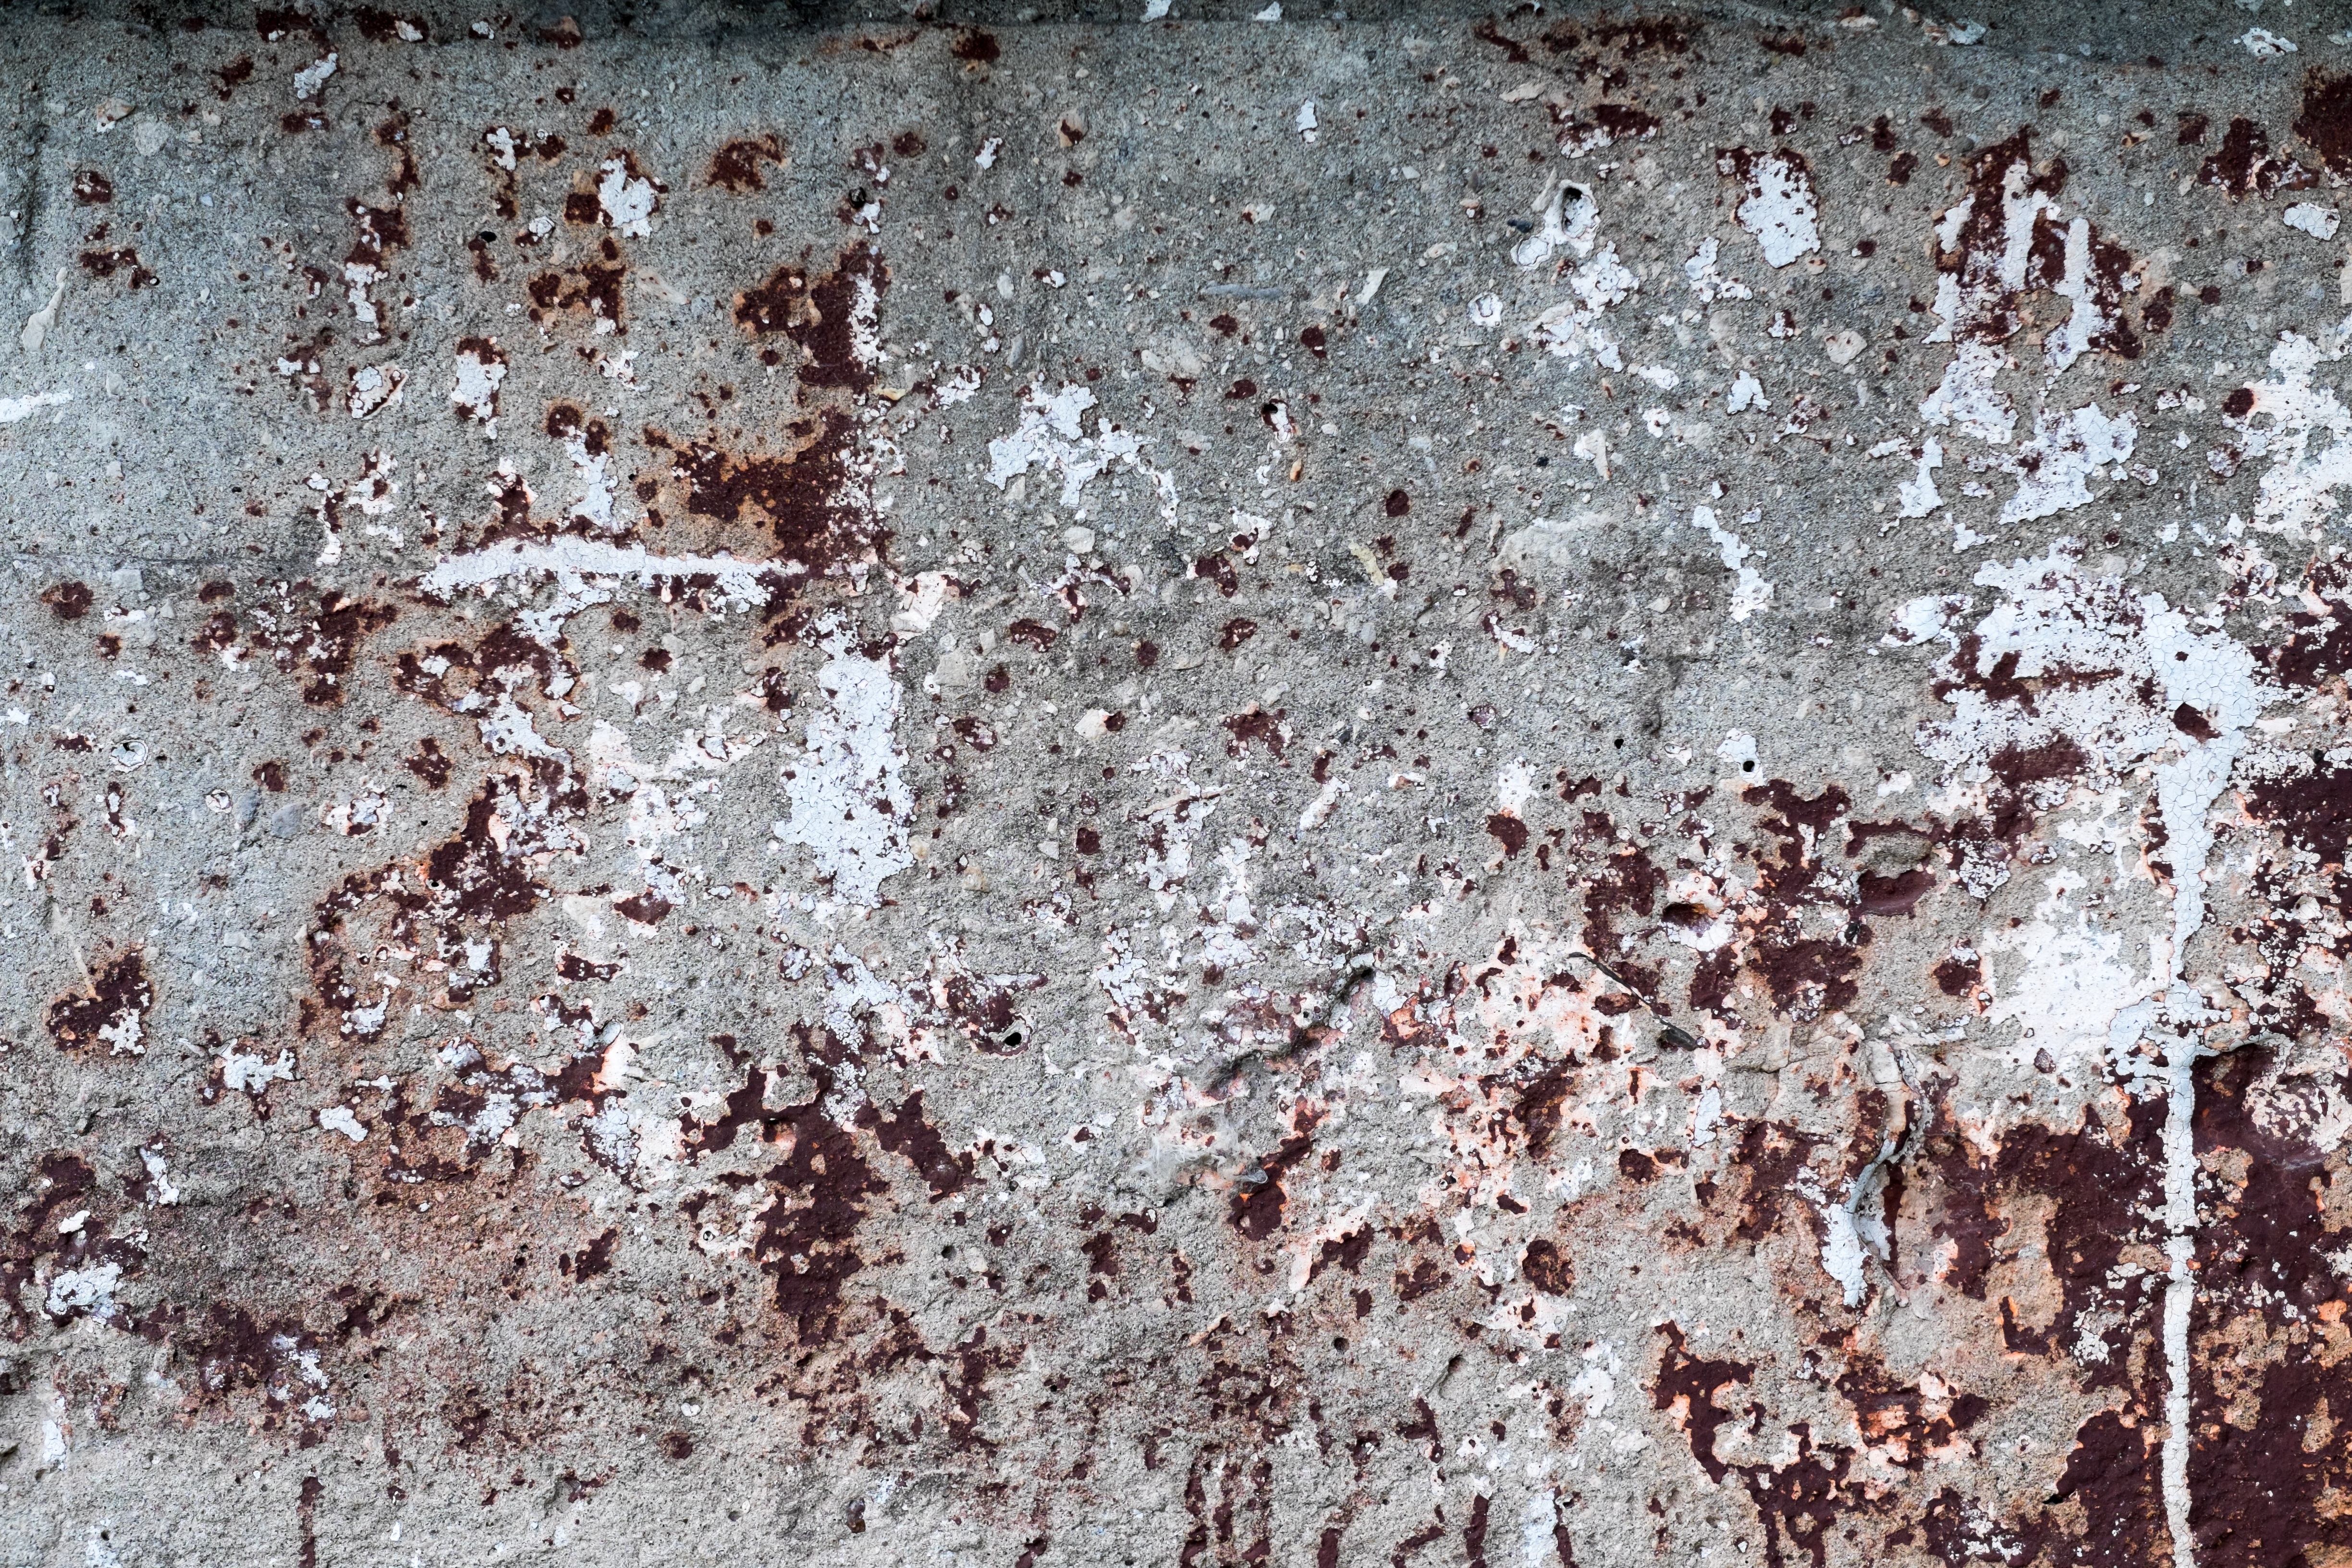
architecture, wood, house, texture, old, city, wall, rust, construction, soil, paint, grunge, brick, material, concrete, cracked, block, fortress, background, design, shabby, cement, barrier, obstacle, element, solid, wall house, deadlock, wall building, the fa ade of the, old wall, concrete background, zasharpanny